National String Instrument Corporation

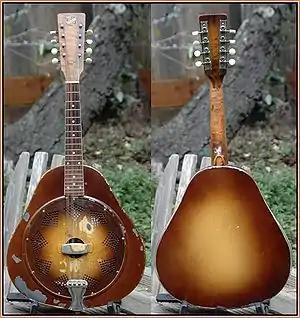
1930 National Triolian resonator mandolin

The first company was formed by George Beauchamp, a vaudeville steel guitar player and house painter, and inventor John Dopyera, a violinist and luthier.